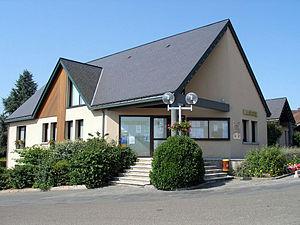
Façade extérieure de la mairie de Saint-Georges-du-Bois dans le département français de la Sarthe, en juin 2004
Saint-Georges-du-Bois est une commune française située dans le département de la Sarthe en région Pays de la Loire.